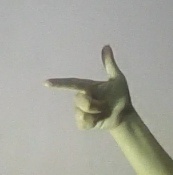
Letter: yaa